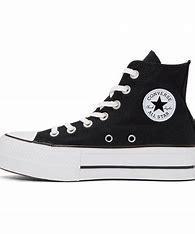
Brand: Converse
Model: Chuck Taylor All Canvas